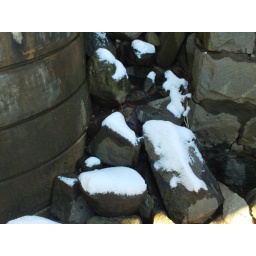
I took this picture on the riverwalk.snow and water on the rocks. under the gervais st bridge